Dakh Daughters

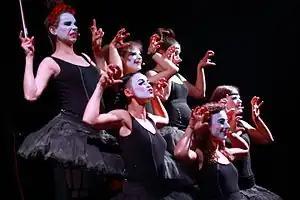
Dakh Daughters at Rudolstadt-Festival 2016.

Dakh Daughters is a Ukrainian music and theatre project started in 2012 in Kyiv. The band consists of seven women, who play on various instruments and sing in different languages (Ukrainian, English, French, German, Russian) and dialects of Ukrainian. They often use texts by famous authors in their lyrics (e.g. Taras Shevchenko, William Shakespeare, Joseph Brodsky, Charles Bukowski, Shaggy).